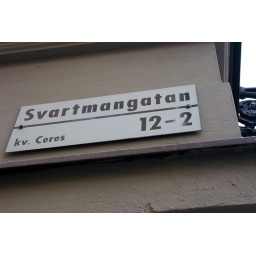
&amp;quot;black man street.&amp;quot; find me a black person in sweden.